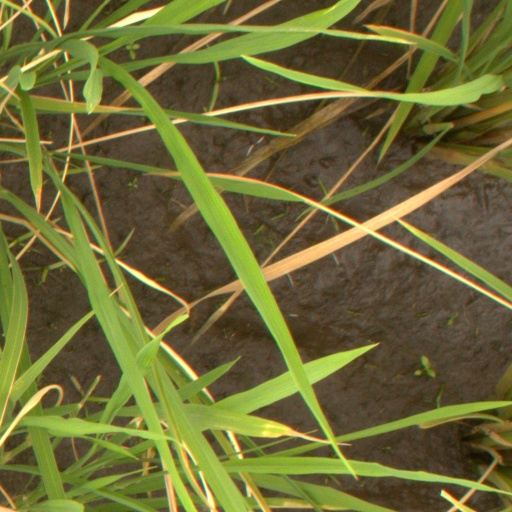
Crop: rice